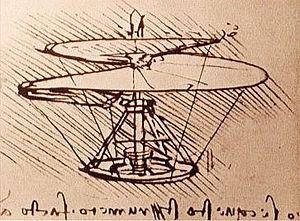
La Vis aérienne est une des machines imaginées par Léonard de Vinci. Il en a dessiné le plan dans un de ses carnets entre 1487 et 1490. Il s'agit d'un aéronef à hélice à vol vertical interprété par certains comme un précurseur de l’hélicoptère moderne.
L'histoire de l'hélicoptère et autres appareils à voilure tournante commence au début du XXᵉ siècle, comme pour l'avion. Mais l'insuffisance de la puissance des moteurs et les problèmes de stabilité rendent les développements beaucoup plus longs et aléatoires. En dehors de la parenthèse des autogires, l'hélicoptère ne prouve son efficacité potentielle qu'au cours de la Seconde Guerre mondiale.
L’histoire des techniques est l’étude de toutes les réalisations techniques de l’Homme, de leur contexte d’apparition comme de leurs répercussions sur la société. La lecture la plus courante de cette histoire est que les progrès techniques répondent à des nécessités économiques, militaires ou sociales, et sont personnalisés par des intentions et des projets individuels. Leurs histoires au cours des âges sont donc étroitement liées aux évolutions des diverses civilisations humaines.
Un croquis est un dessin fait rapidement, à main levée, sans recherche de détails dans le but de dégager à grands traits, l'essentiel du sujet, du motif ; souvent fait d'après nature, il alimente le carnet de voyage dessiné dit « de croquis ».